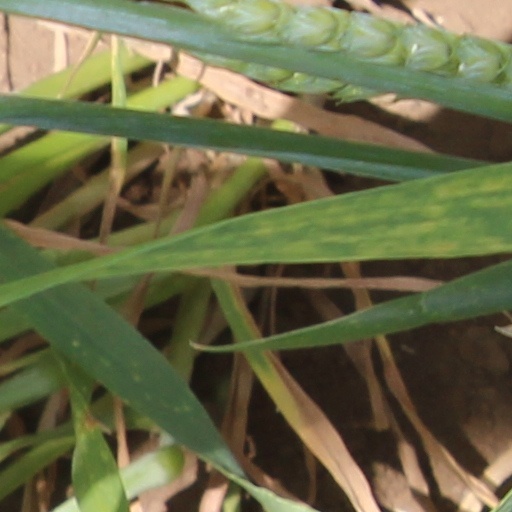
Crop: wheat